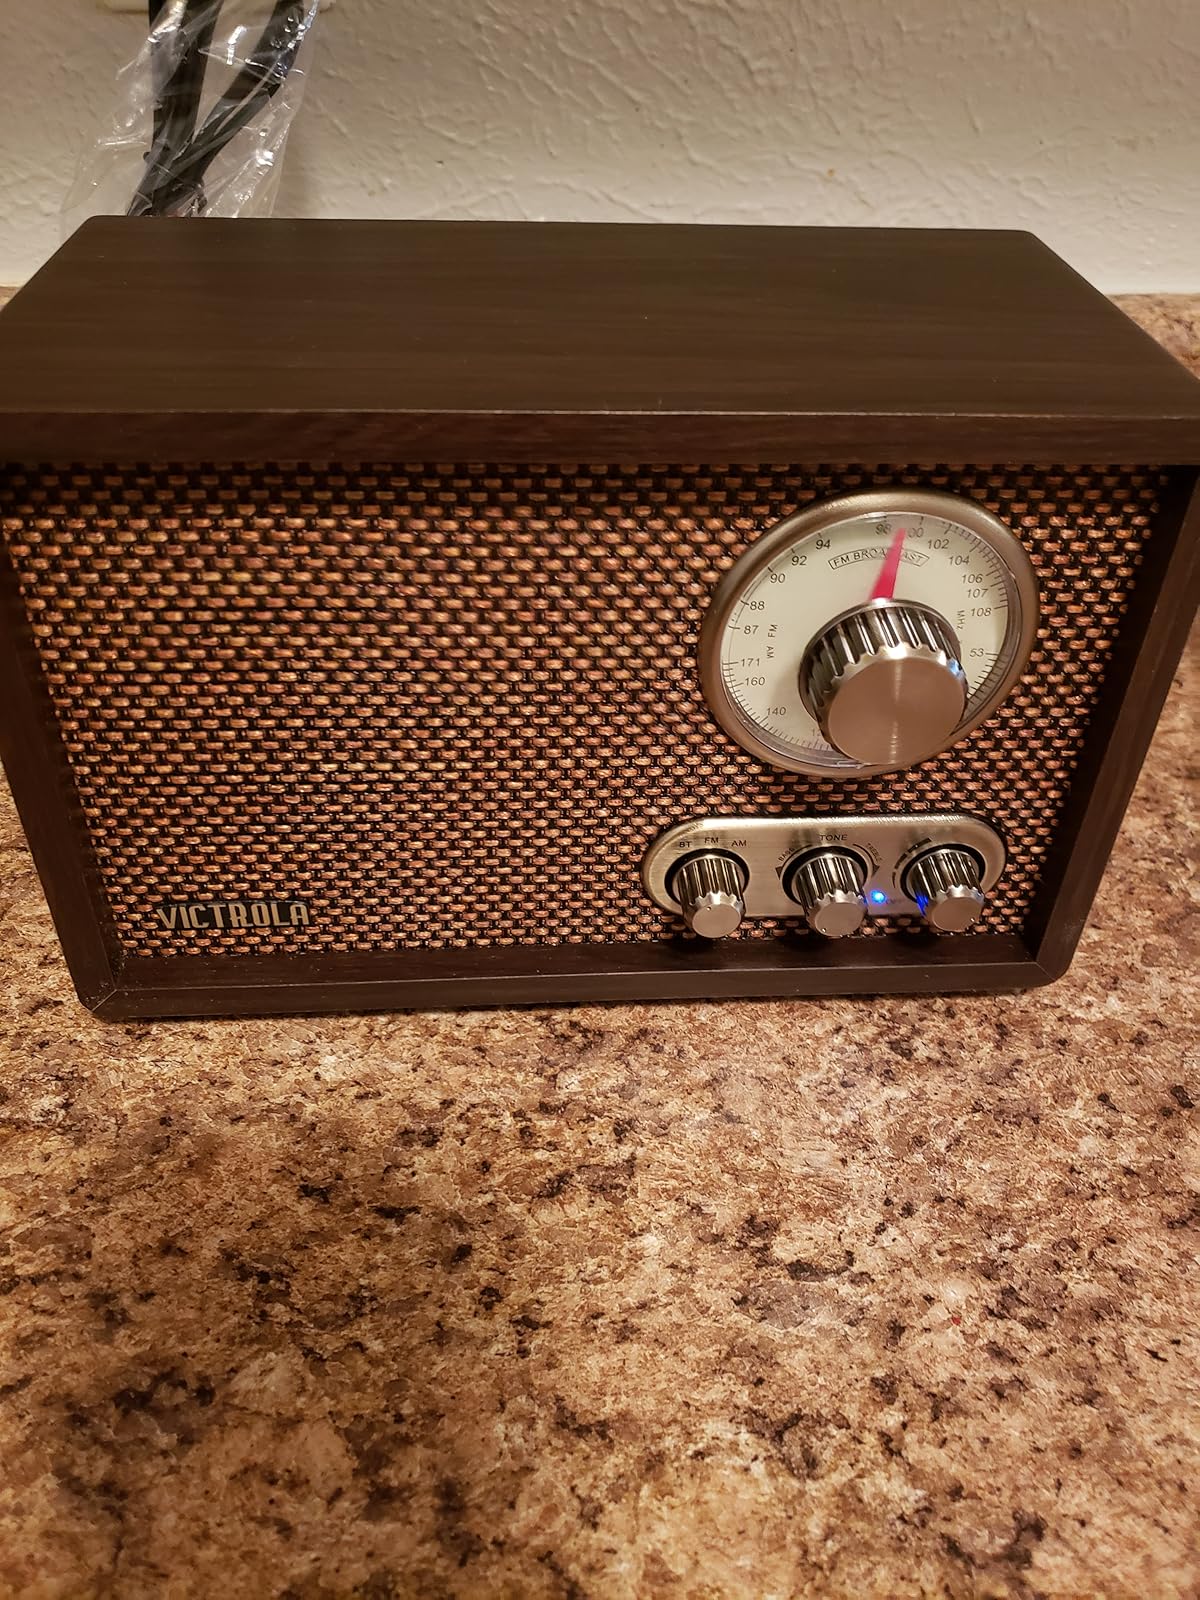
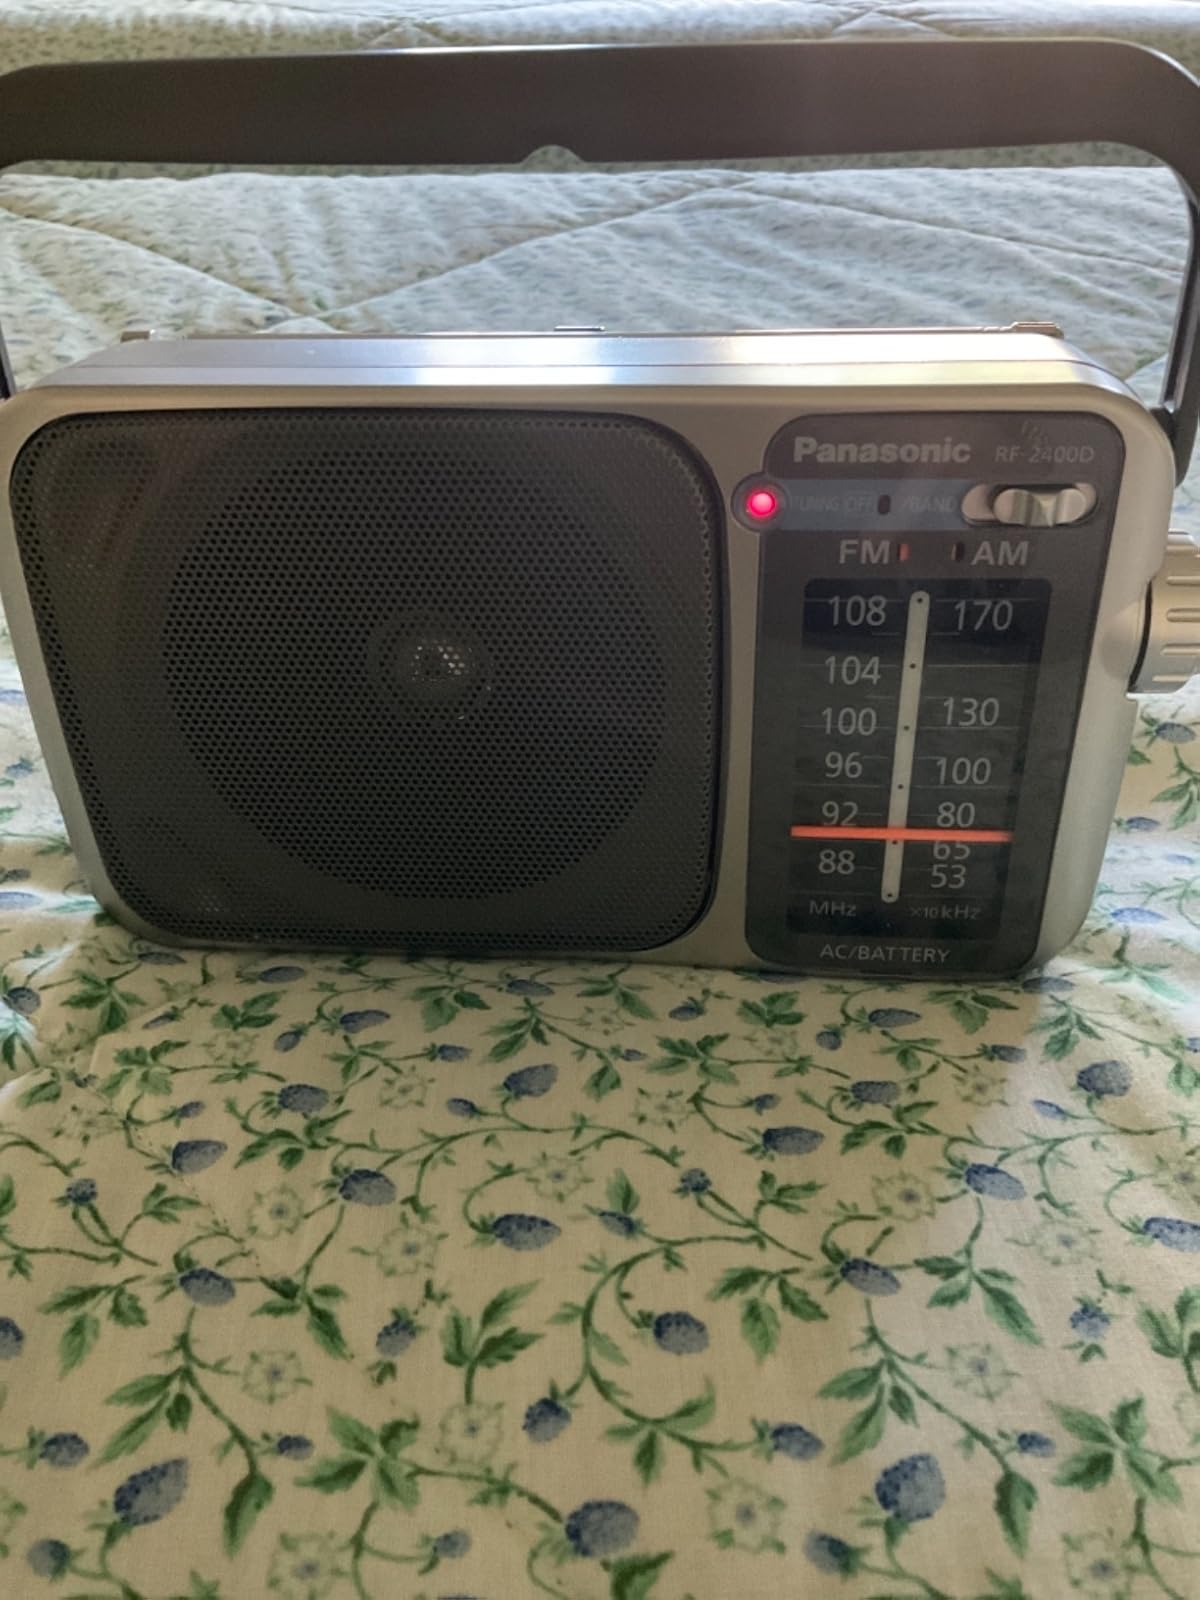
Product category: radio
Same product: no